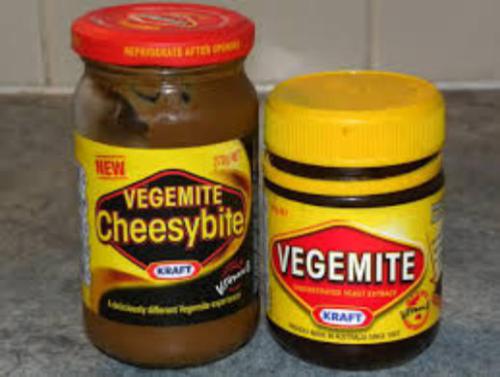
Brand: cheesybite
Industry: Food